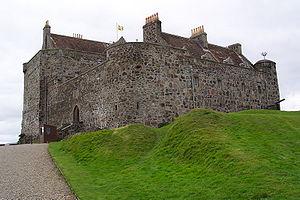
Le clan Maclean est un clan écossais des Highlands. Il s’agit d’un des plus anciens clans de cette région, et il a d’importants territoires en Argyll dans les Hébrides intérieures. Plusieurs des premiers membres du clan sont devenus célèbres pour leur courage et leur force au combat. Ils sont impliqués dans diverse querelles avec les clans voisins comme les Mackinnon, les Cameron, les MacDonald et les Campbell. Ils prennent part à toutes les révoltes jacobites.